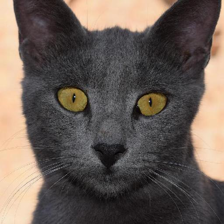
Label: animals